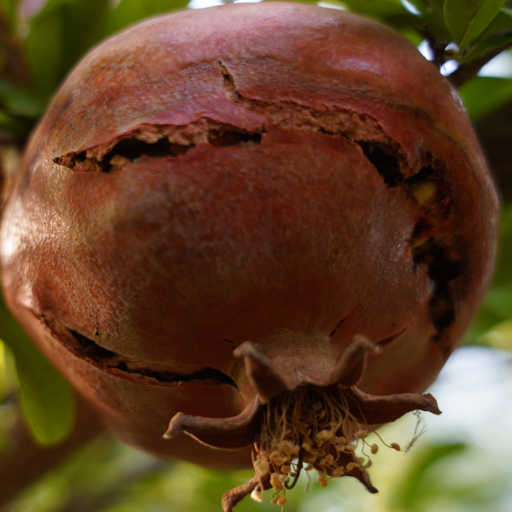
Label: Colletotrichum spp